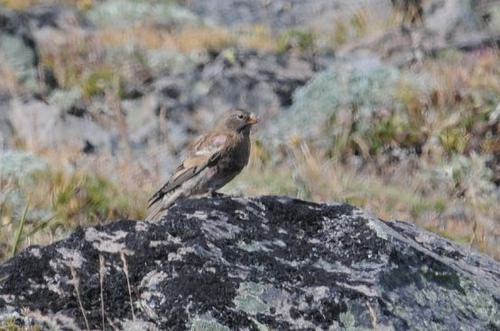
A photo of a gray crowned rosy finch